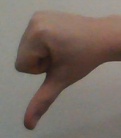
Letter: waw